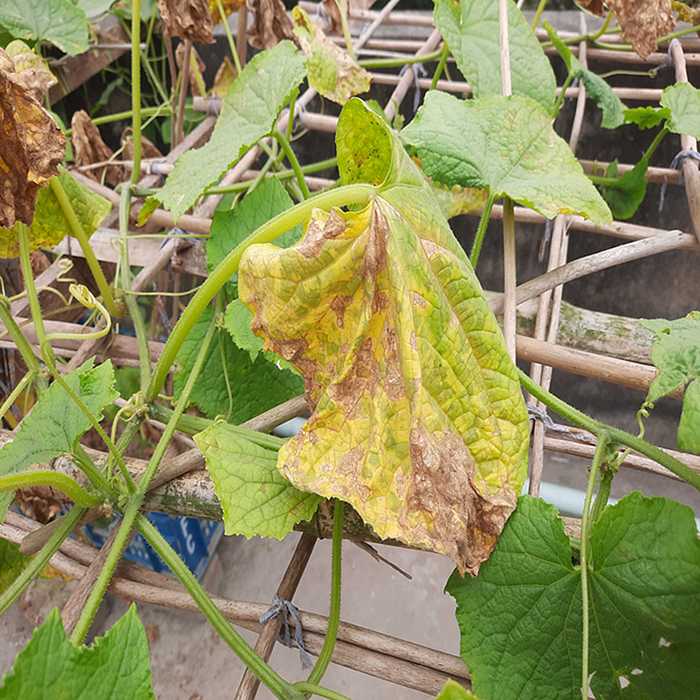
Plant: Cucumber
Label: Anthracnose lesions